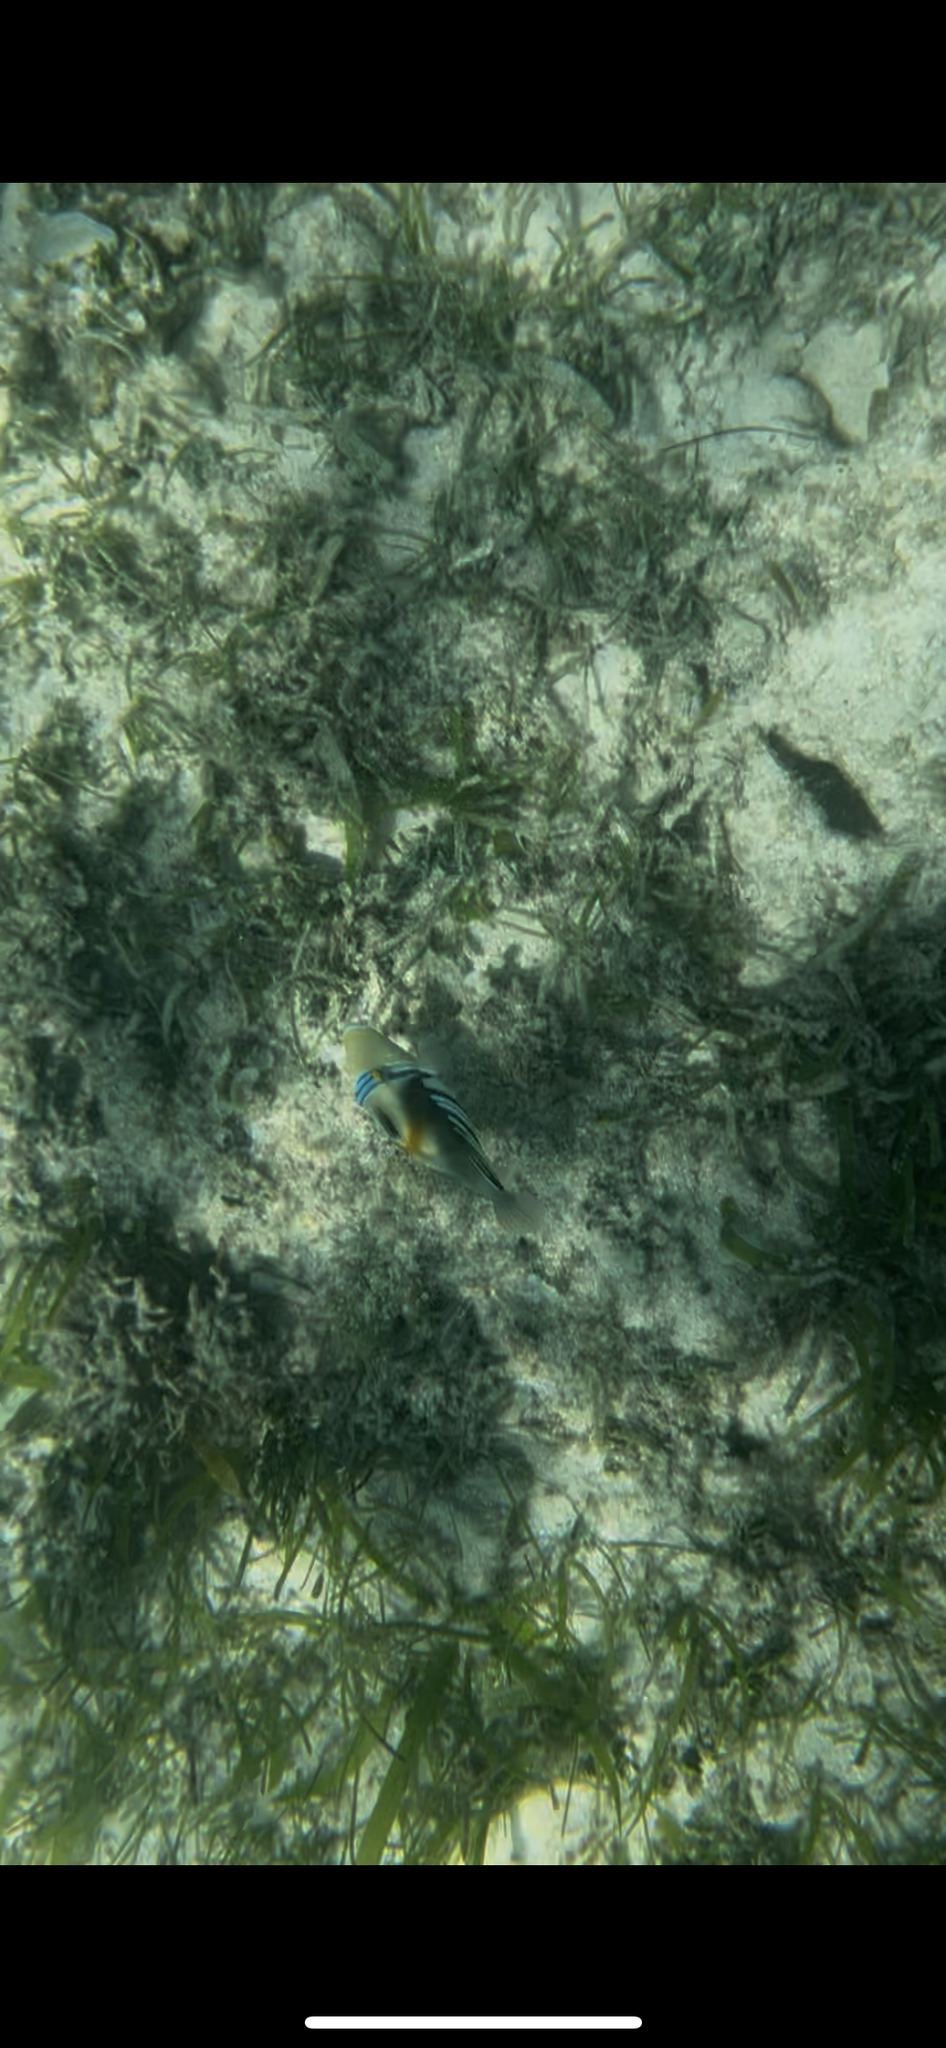
Rhinecanthus aculeatus (Lagoon Triggerfish)